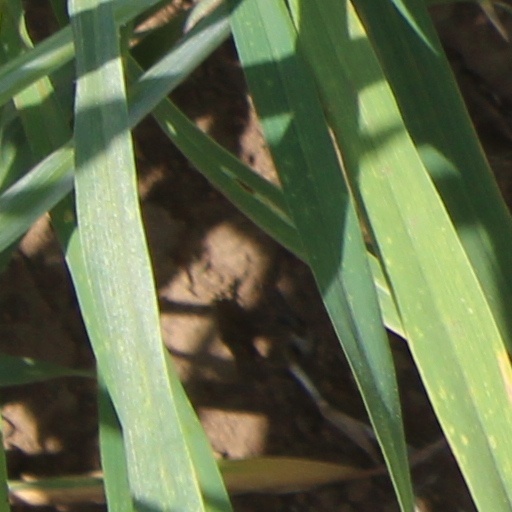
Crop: wheat